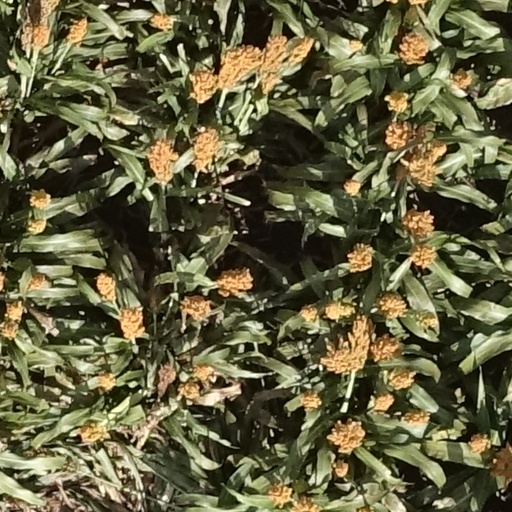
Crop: sorghum